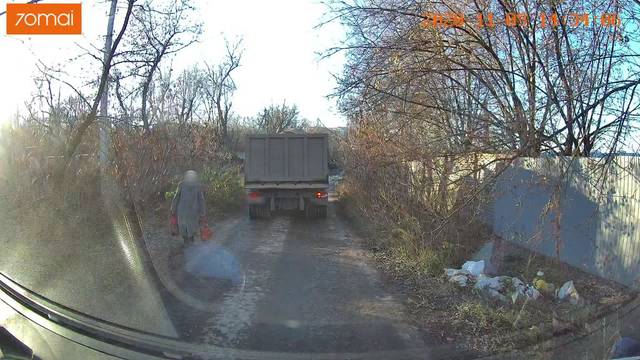
Region: Russia
Coordinates: 57.011, 40.948